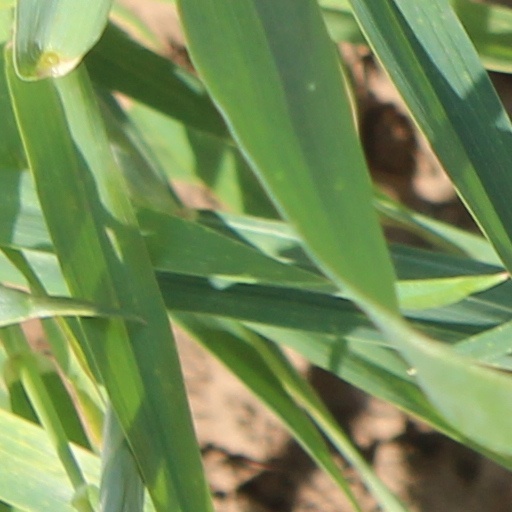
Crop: wheat